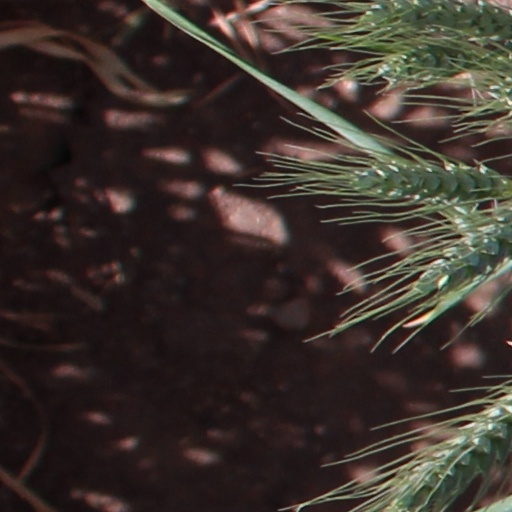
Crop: wheat